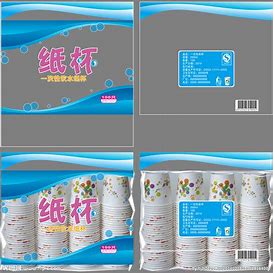
Label: plastic